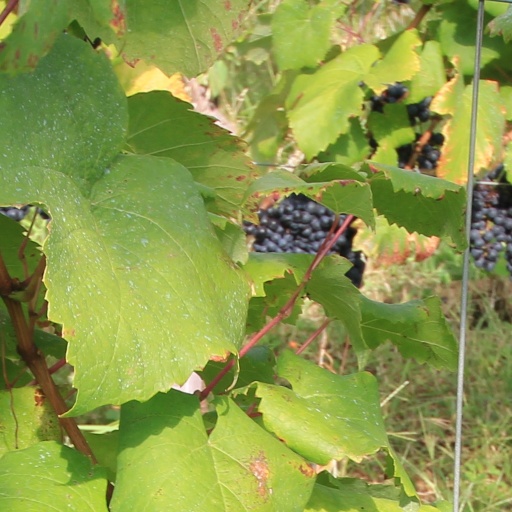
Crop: grape